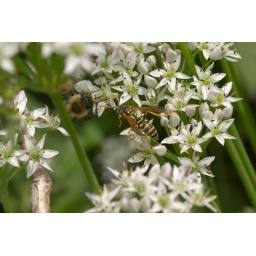
bee and hornet in the chives flower bed - expecting a fight - they don't, just too busy i guess